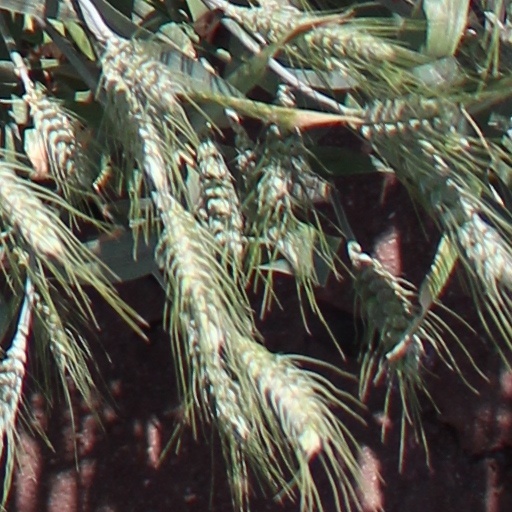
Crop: wheat